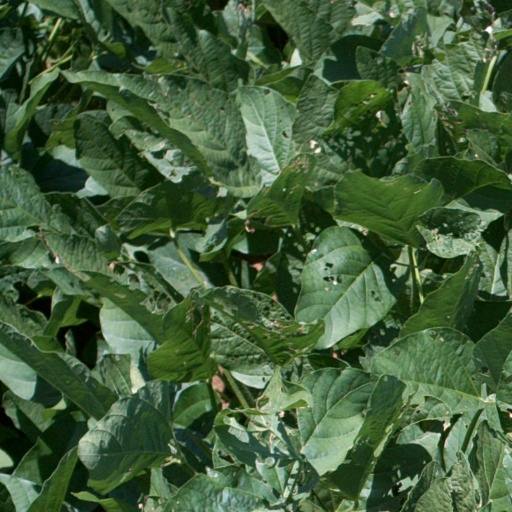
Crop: soybean